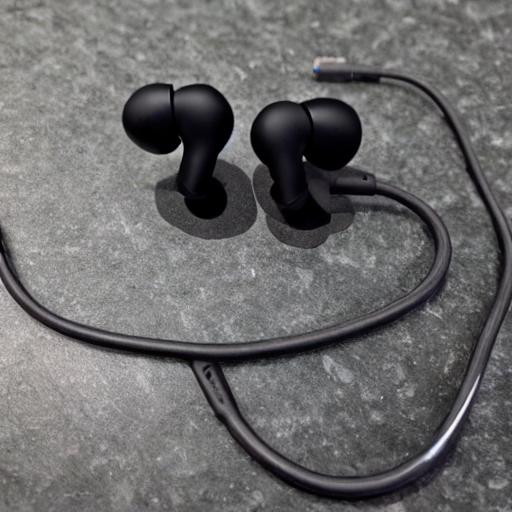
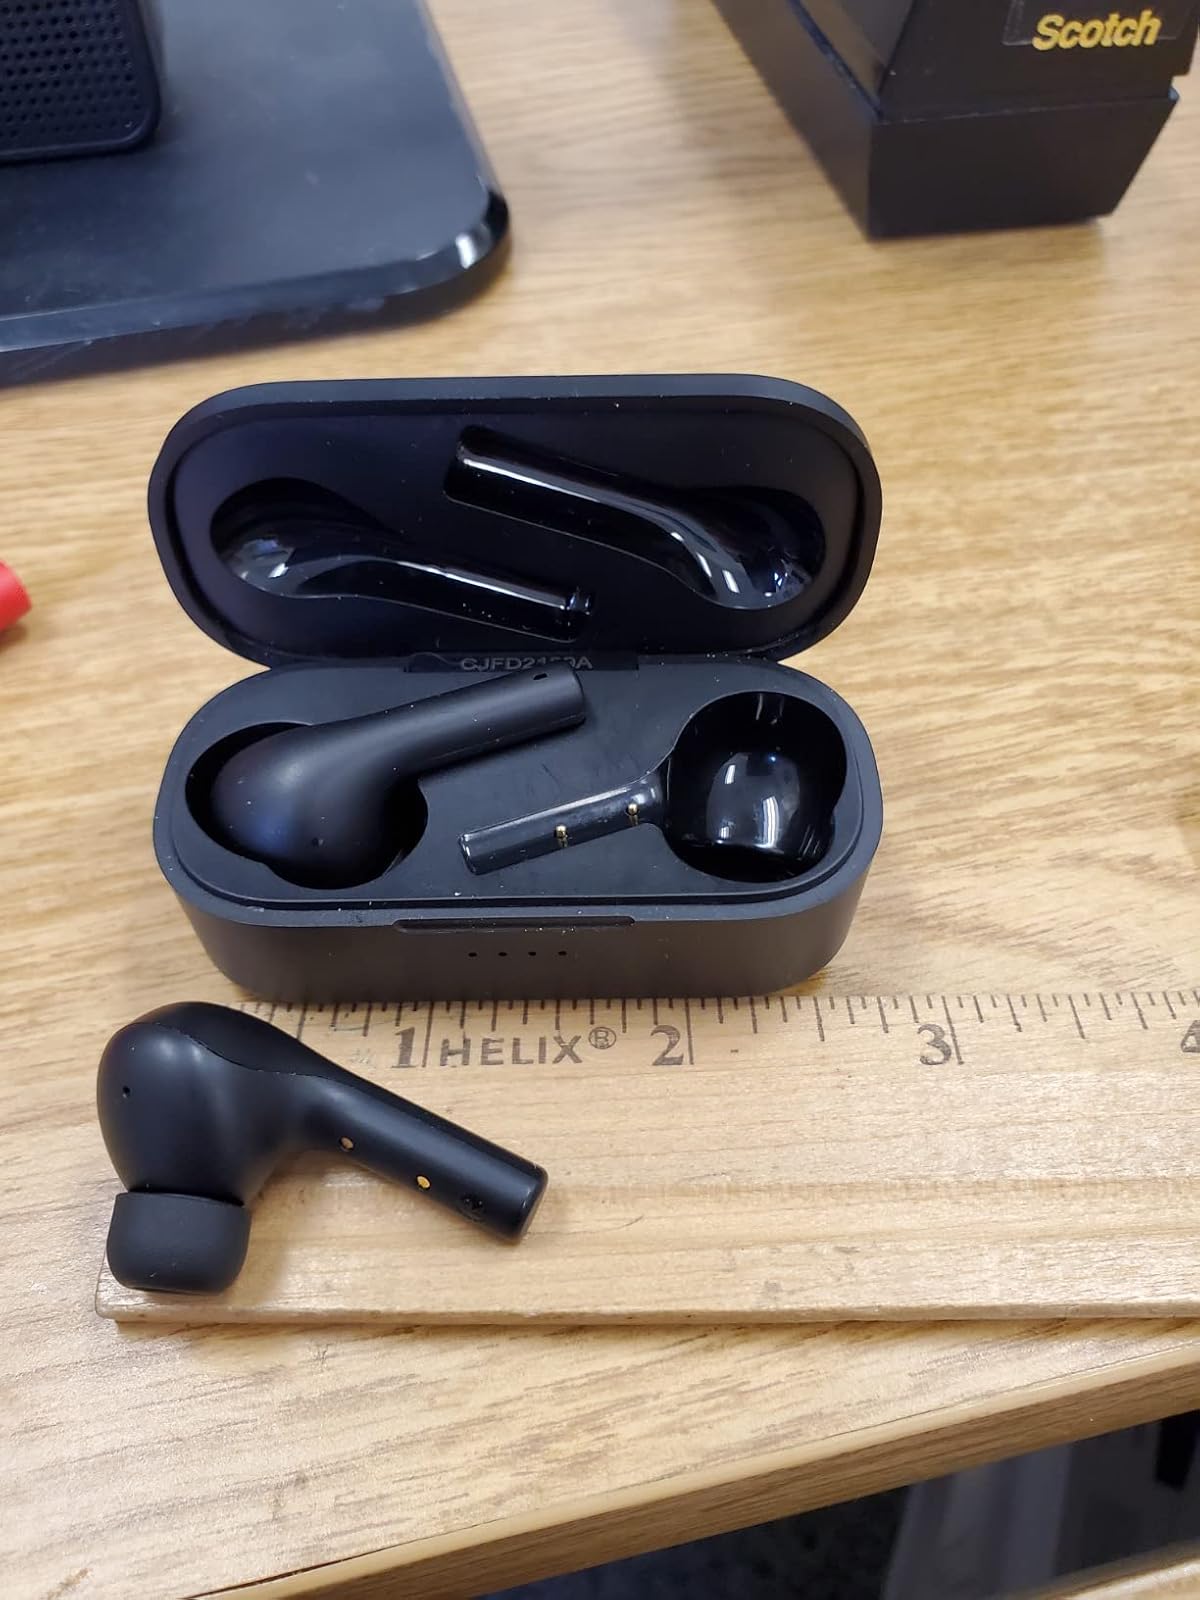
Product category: earbuds
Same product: no